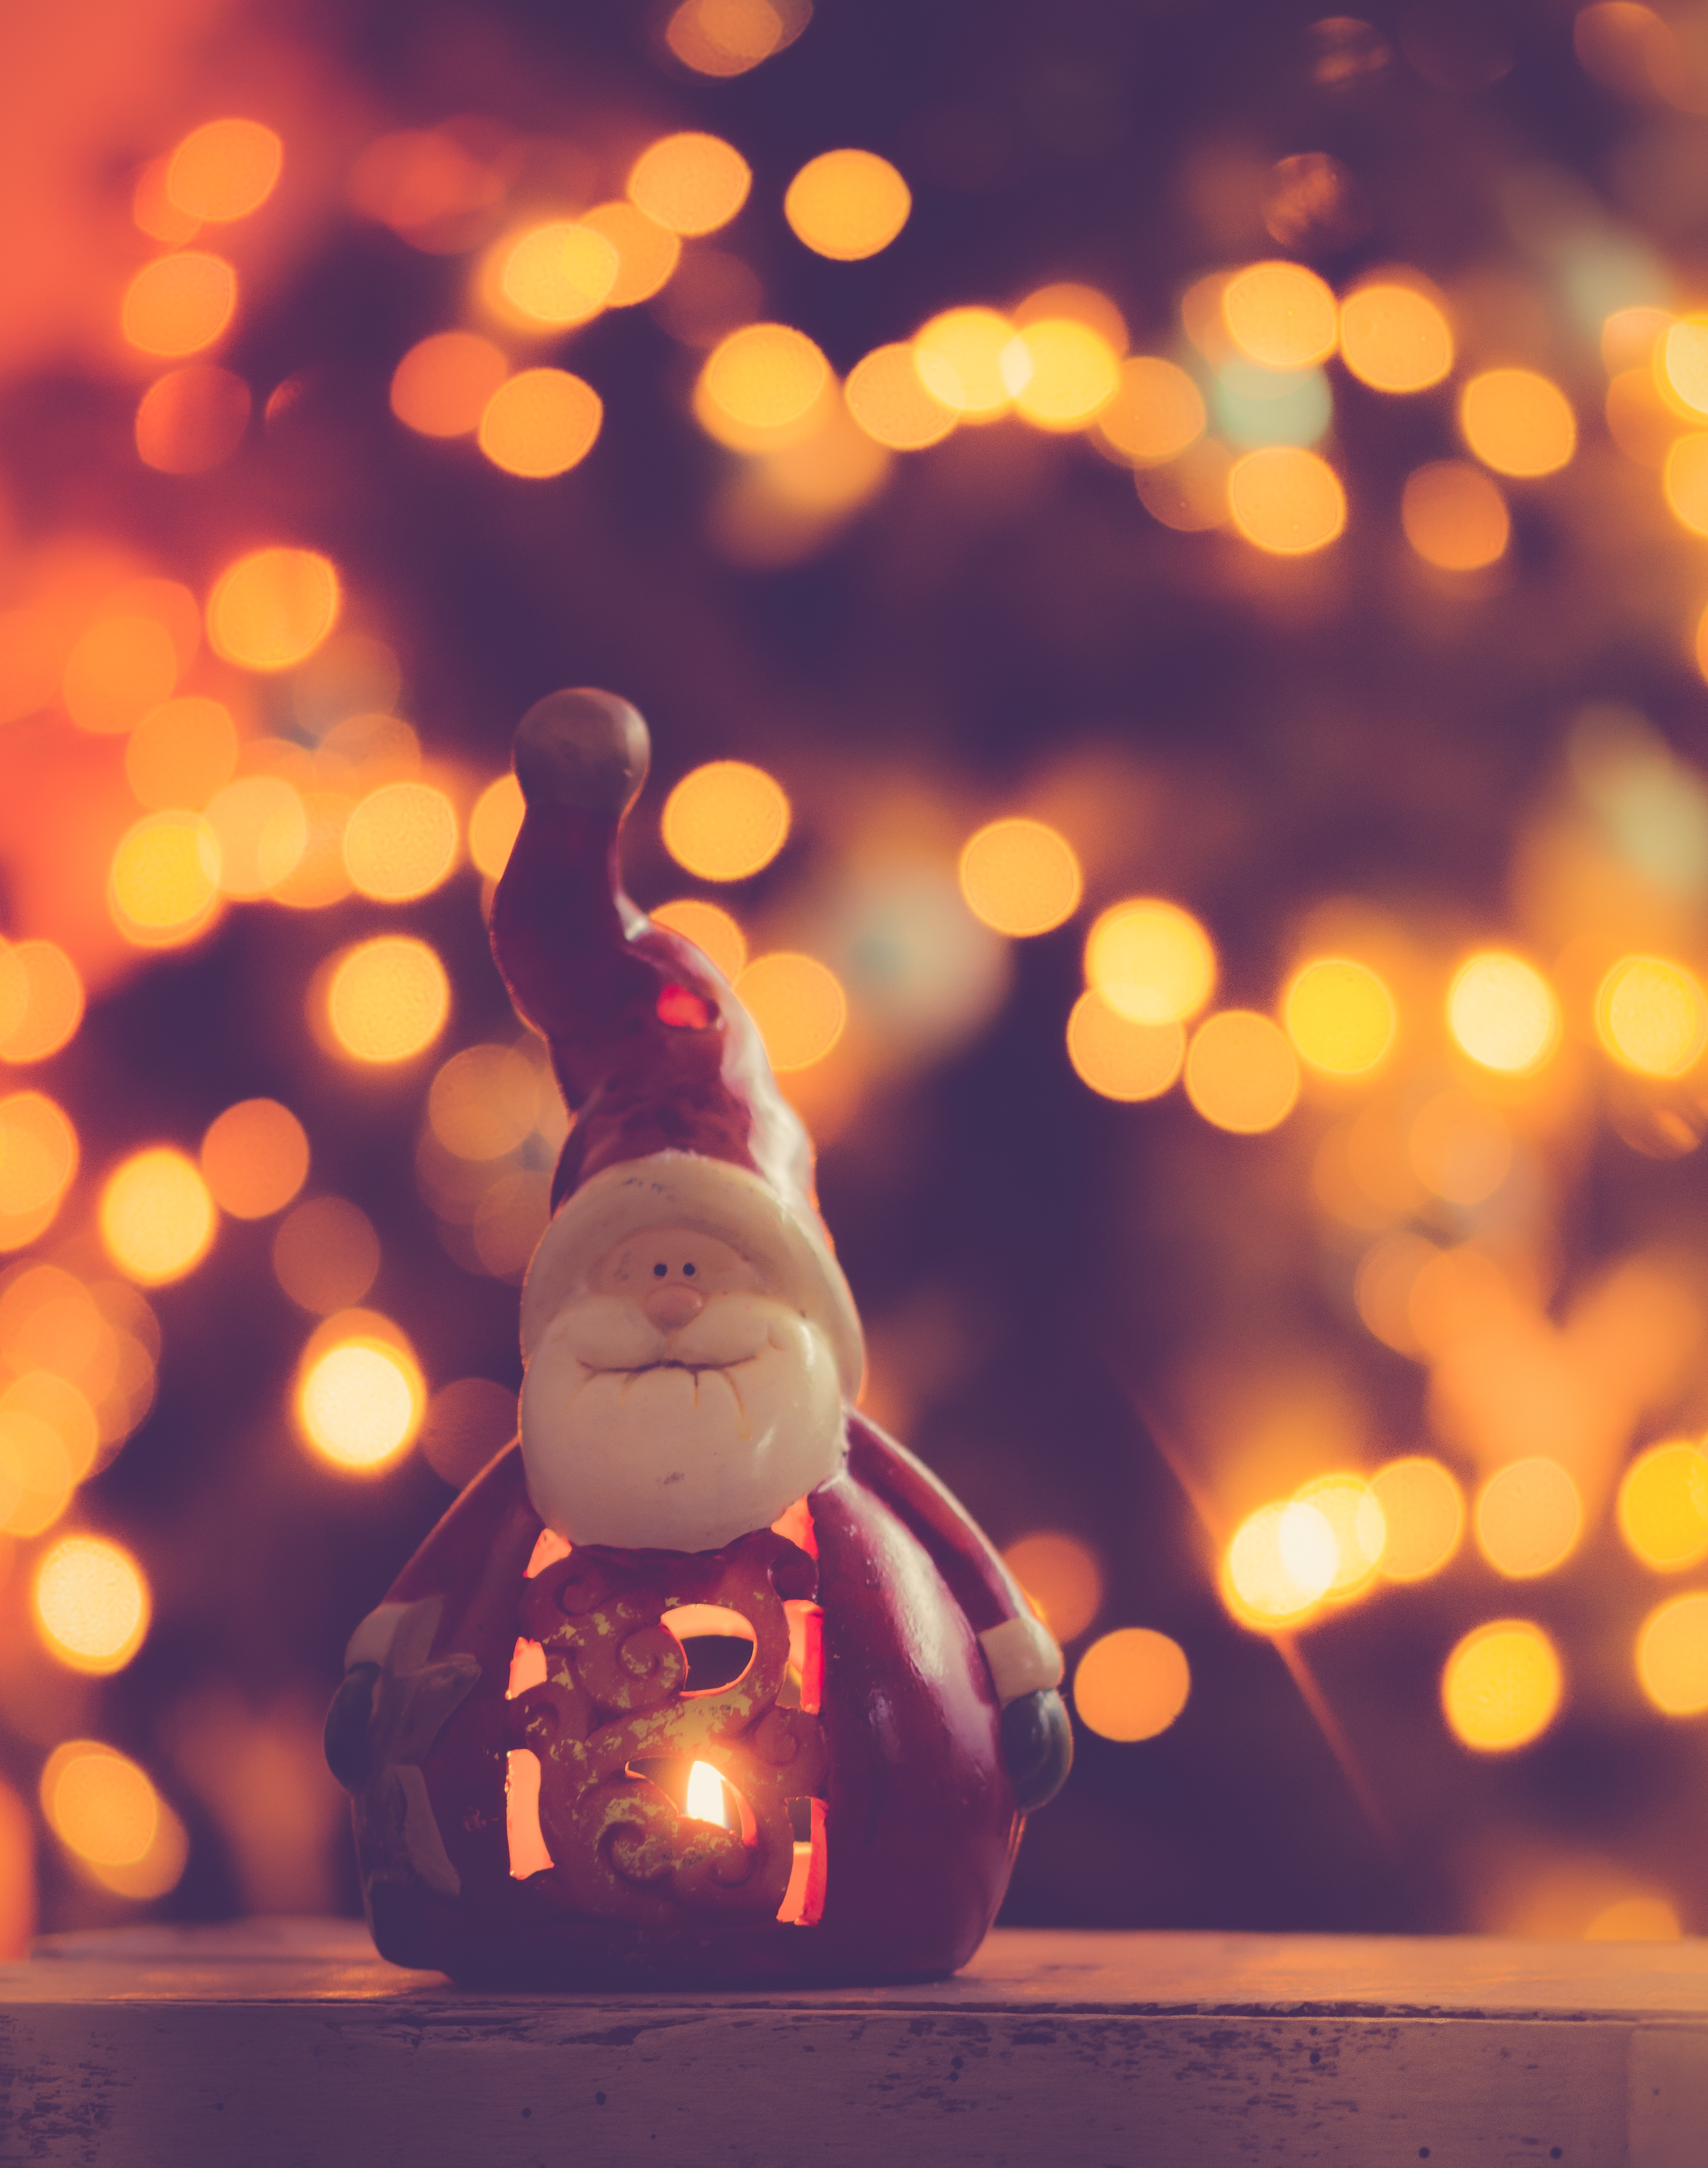
light, christmas lights, heat, christmas, interior design